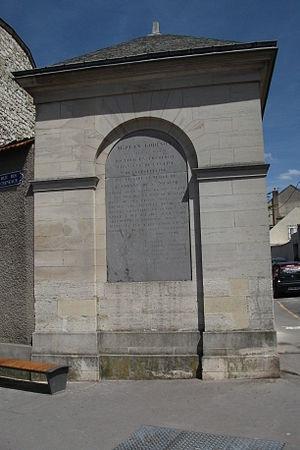
monument à l'angle de la Rue DIeu Lumière de Reims portant une dédicace en l'honneur du chanoine Jean Godinot.
La place Saint-Timothée est une place de la commune de Reims, dans le département de la Marne, en région Grand-Est.